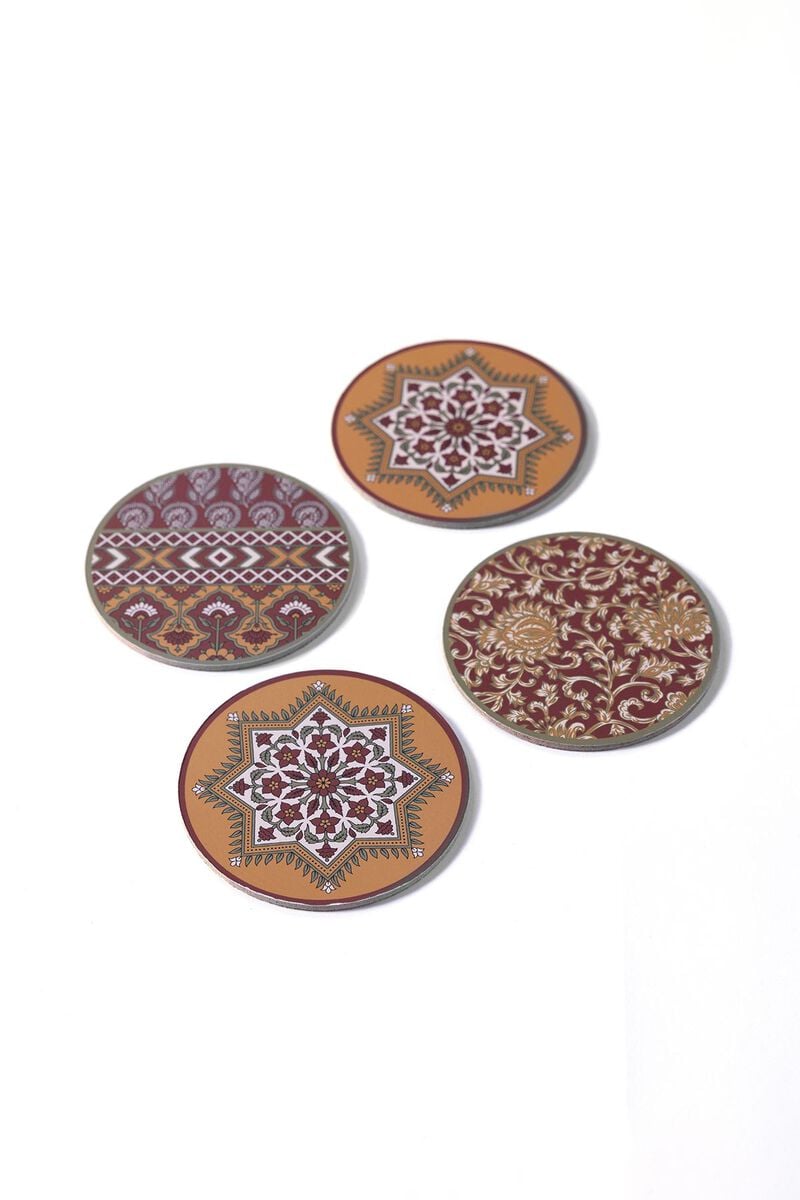
red multi coasters